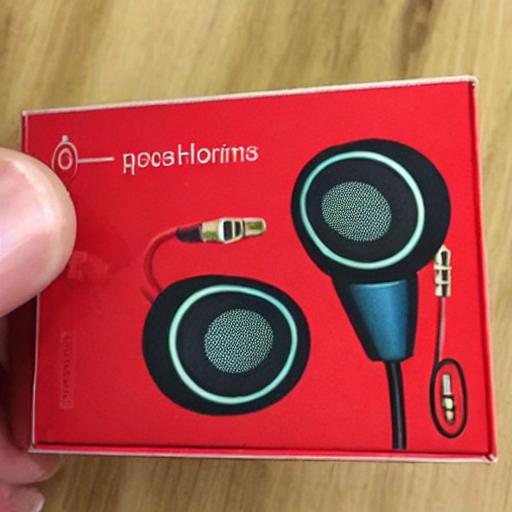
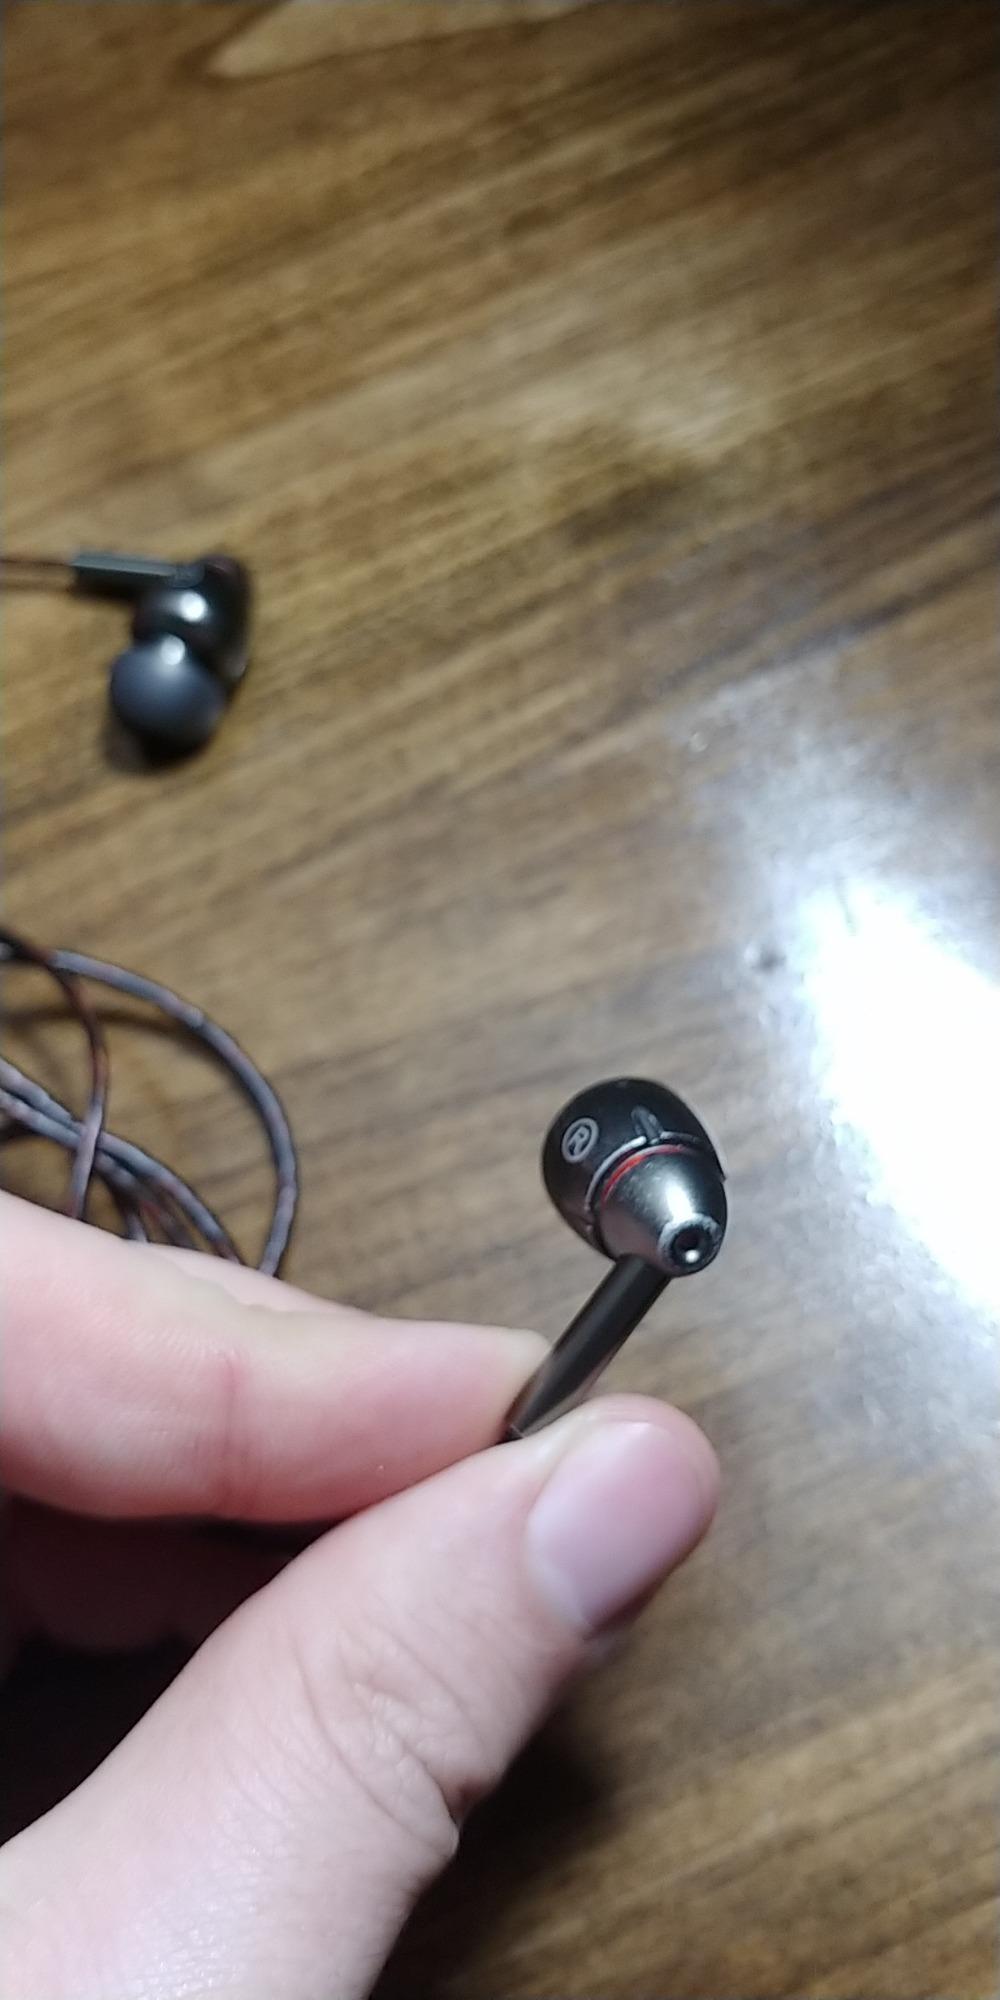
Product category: headphones
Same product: no